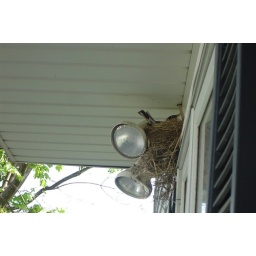
the bird by our back window